Anna-Liisa Hyvönen

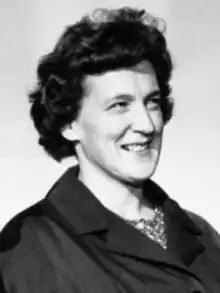
Hyvönen in 1966.

Anna-Liisa Hyvönen (29 July 1926 – 1 December 2021) was a Finnish politician. A member of the Finnish People's Democratic League, she served in the Parliament of Finland from 1972 to 1980.